A French Gigolo

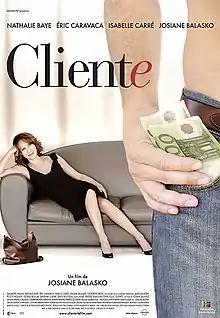
Theatrical release poster

A French Gigolo is a 2008 French comedy-drama film directed by Josiane Balasko and starring Nathalie Baye, Éric Caravaca, Isabelle Carré and Balasko.